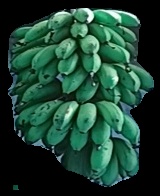
Variety: rasbale
Grade: grade2